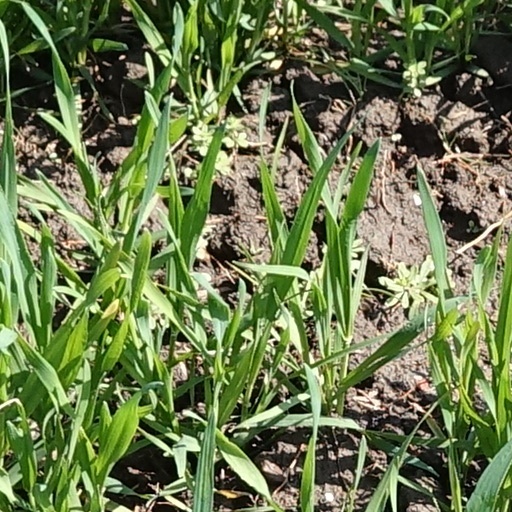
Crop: wheat